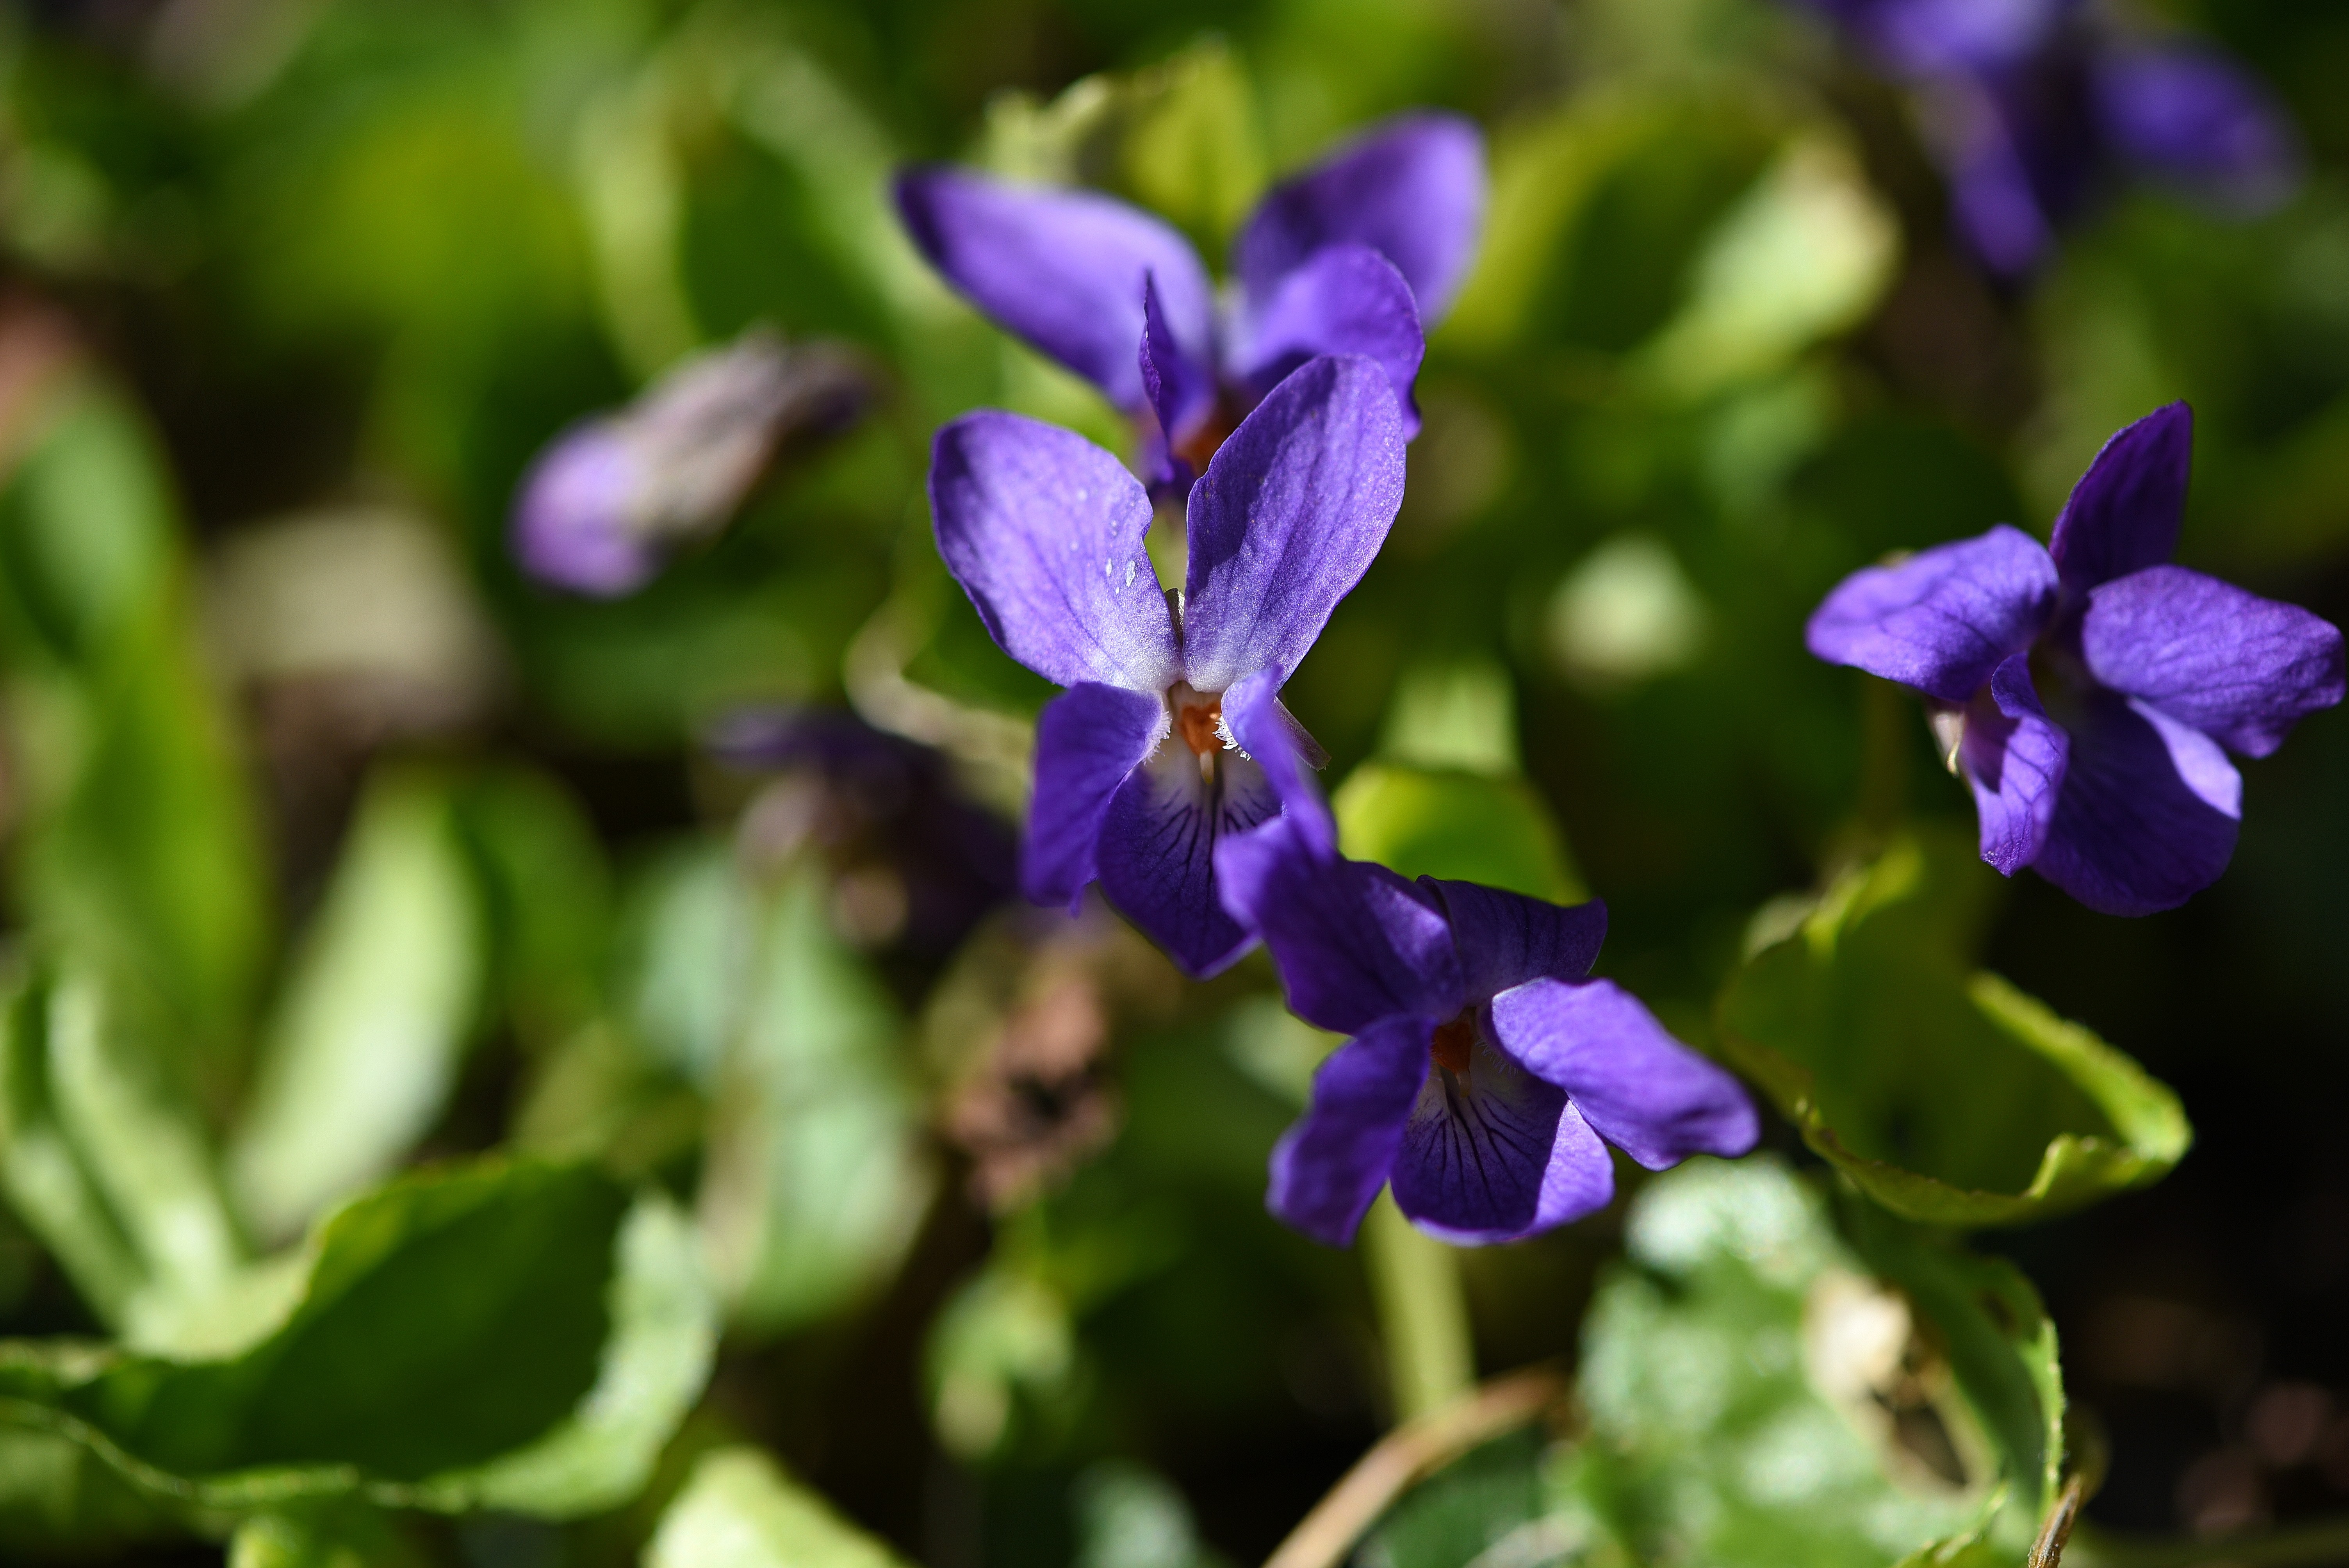
nature, plant, flower, botany, garden, close, flora, wildflower, violet, early bloomer, spring flower, viola, macro photography, flowering plant, dayflower, land plant, violet family, dayflower family, march violets